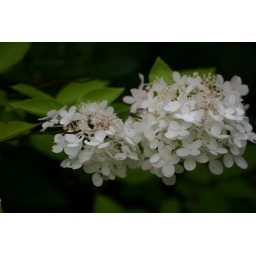
flying above the cloud